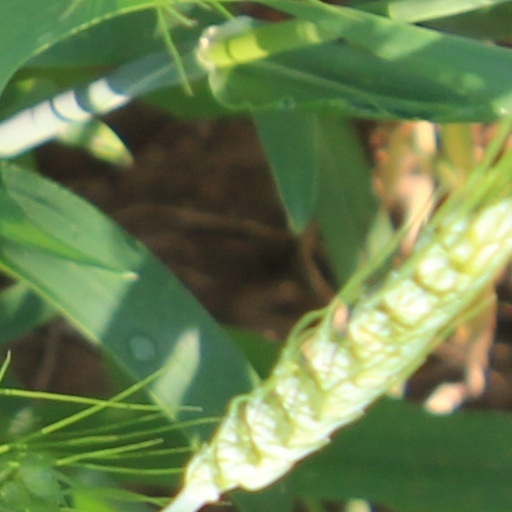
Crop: wheat